Zabak

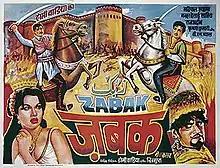

Zabak is a 1961 Hindi/Urdu action costume drama film produced and directed by Homi Wadia for his Basant Pictures under the Wadia Productions banner.